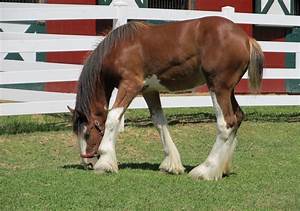
Label: cavallo